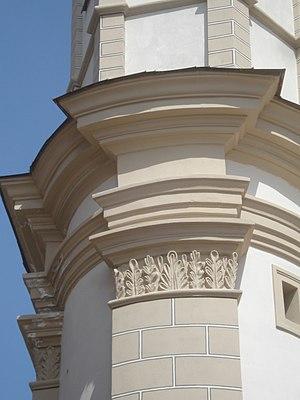
L'église Saint-Michel est une ancienne église catholique de Vilnius, construite entre 1594 et 1625, dans un style de transition entre le gothique et le style Renaissance. Elle est la nécropole des princes Sapieha et se trouve dans la vieille ville, à proximité de l'église gothique Sainte-Anne et de l'église Saint-François-d'Assise. Aujourd'hui, elle est en restauration avant d'être rouverte au culte.